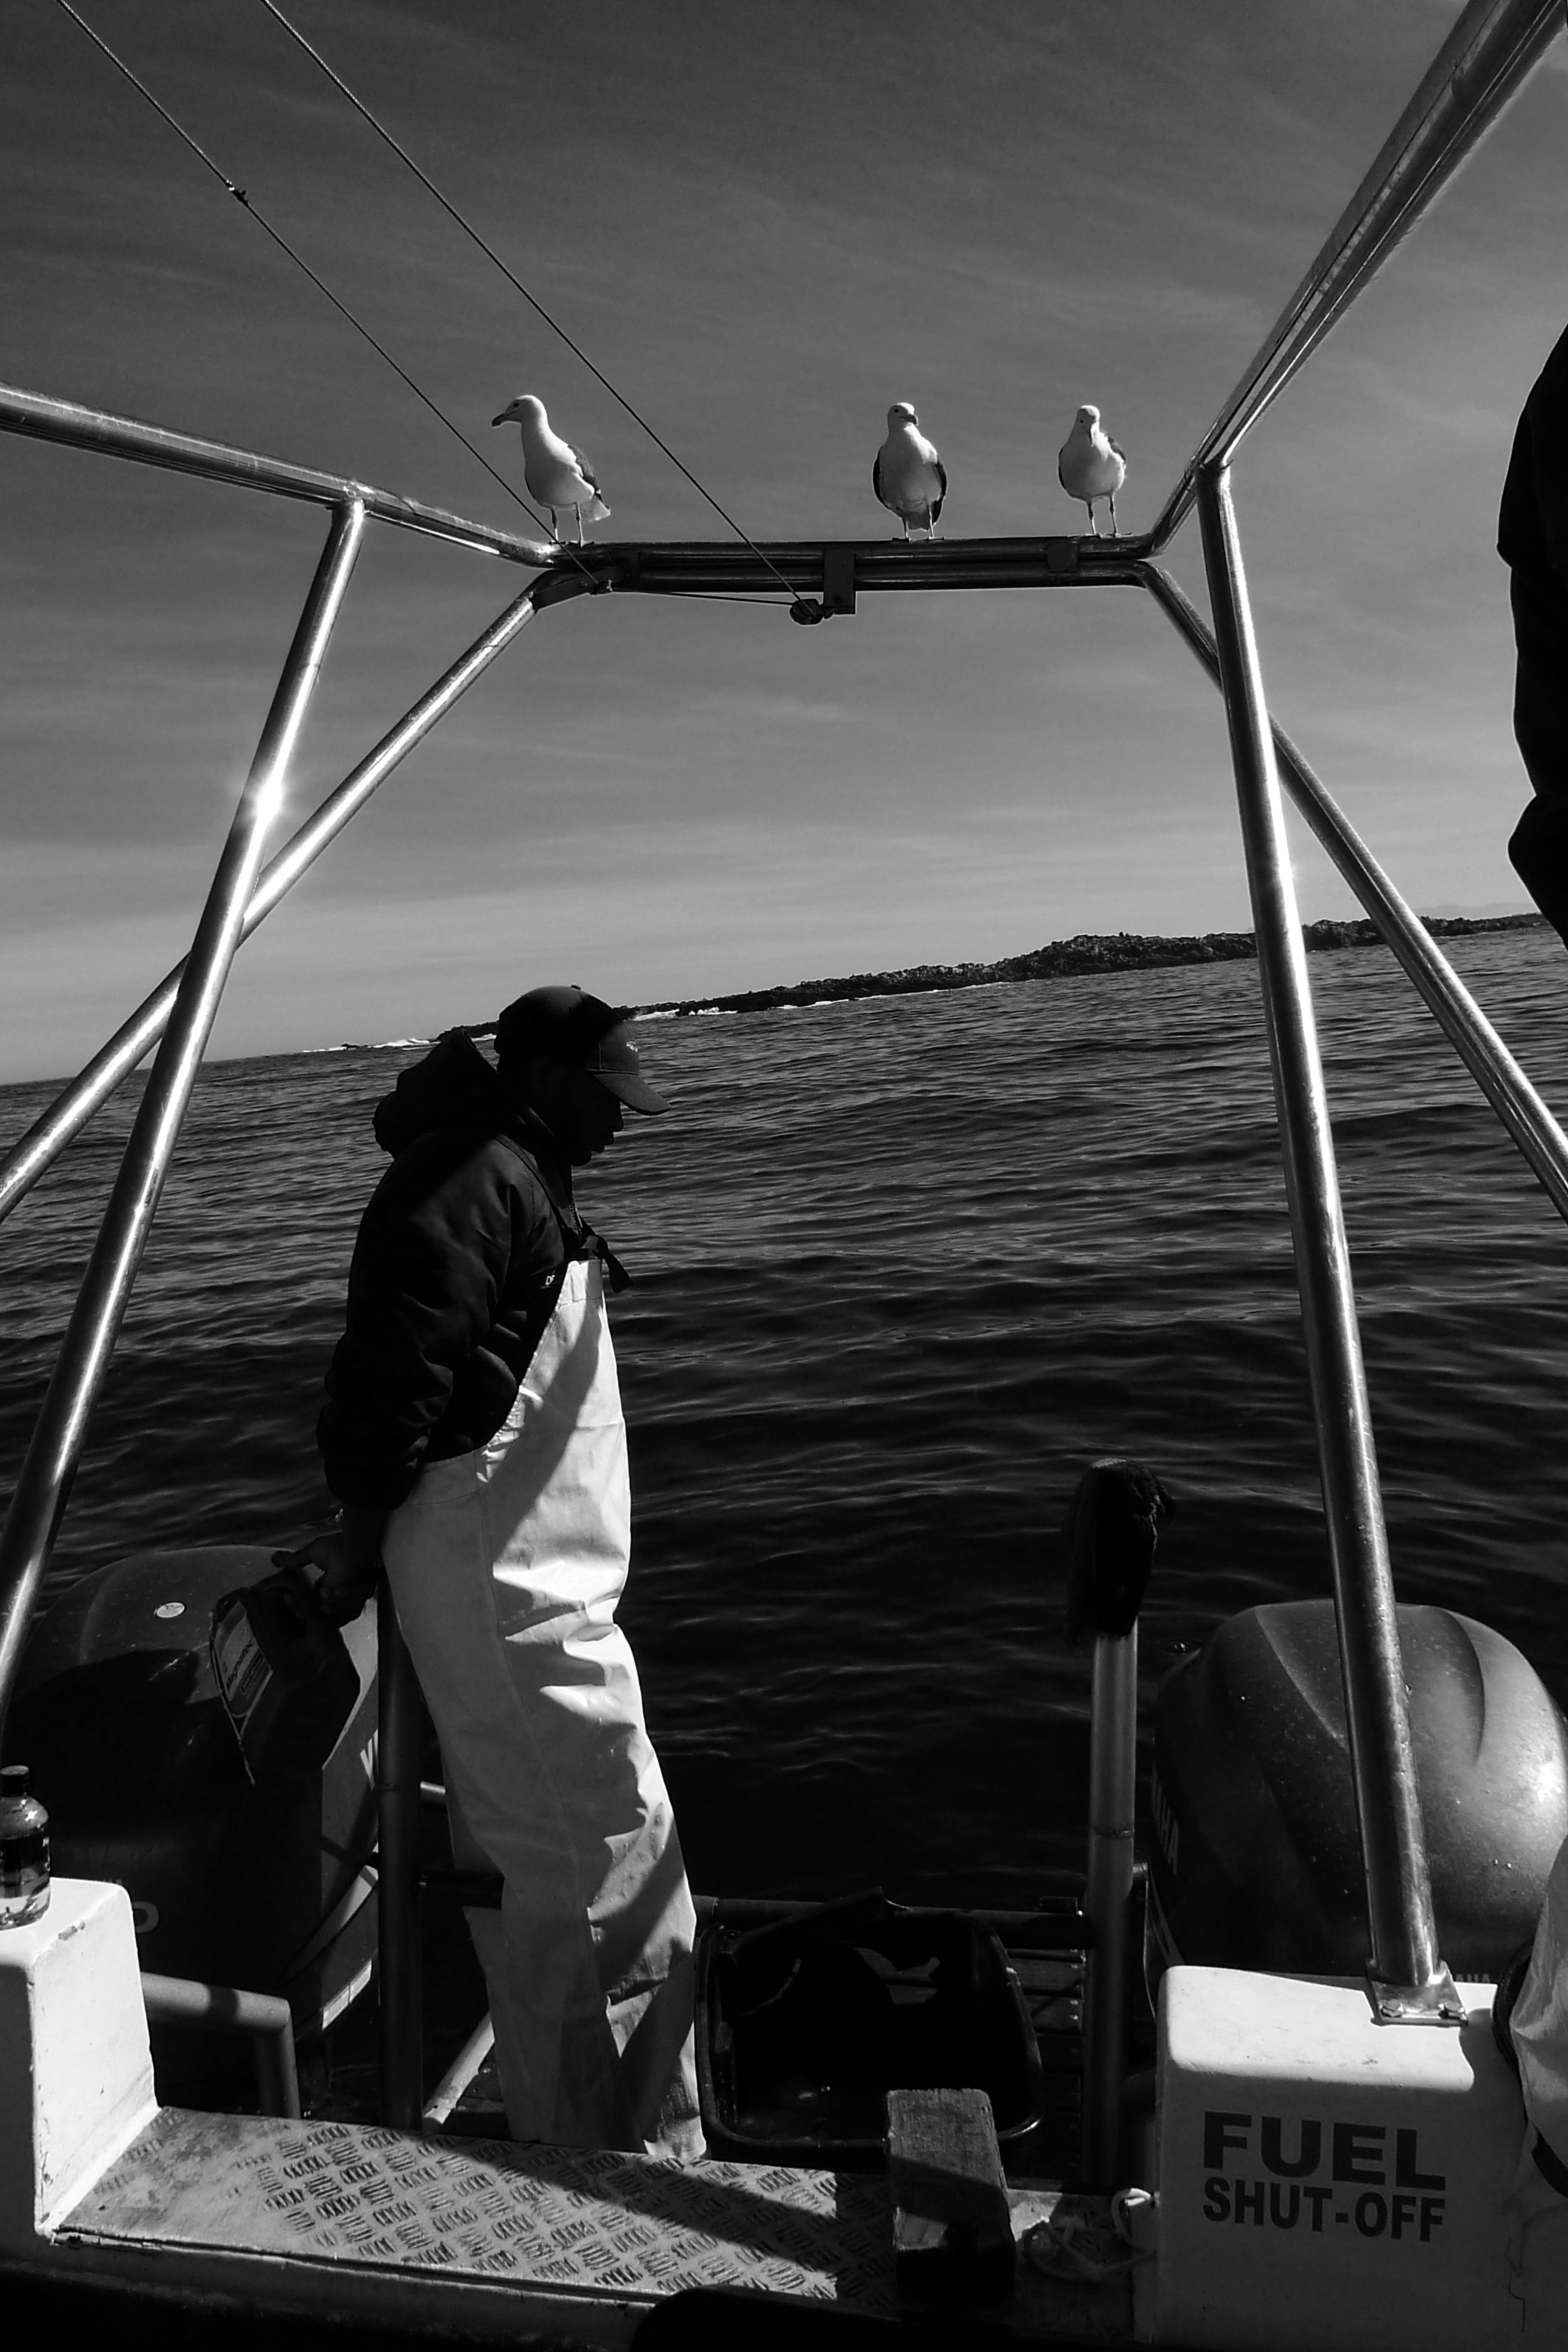
sea, black and white, white, boat, vehicle, sailing, black, monochrome, bw, blackandwhite, blackwhite, mer, photograph, mare, sw, schwarzweiss, meer, schwarzweis, watercraft, southafrica, schwarzweissfotografie, schwarzweisfotografie, sdafrika, sharkshark, divinghaiweisser, haigreat, sharkgreat, monochrome photography